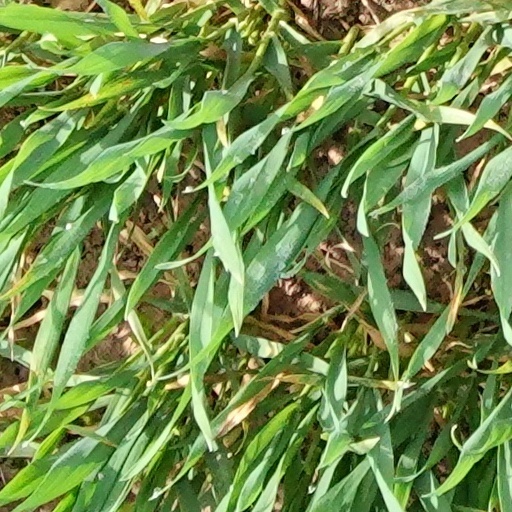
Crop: wheat